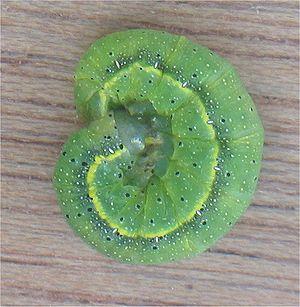
Lacanobia oleracea est une espèce de lépidoptères de la famille des Noctuidae.